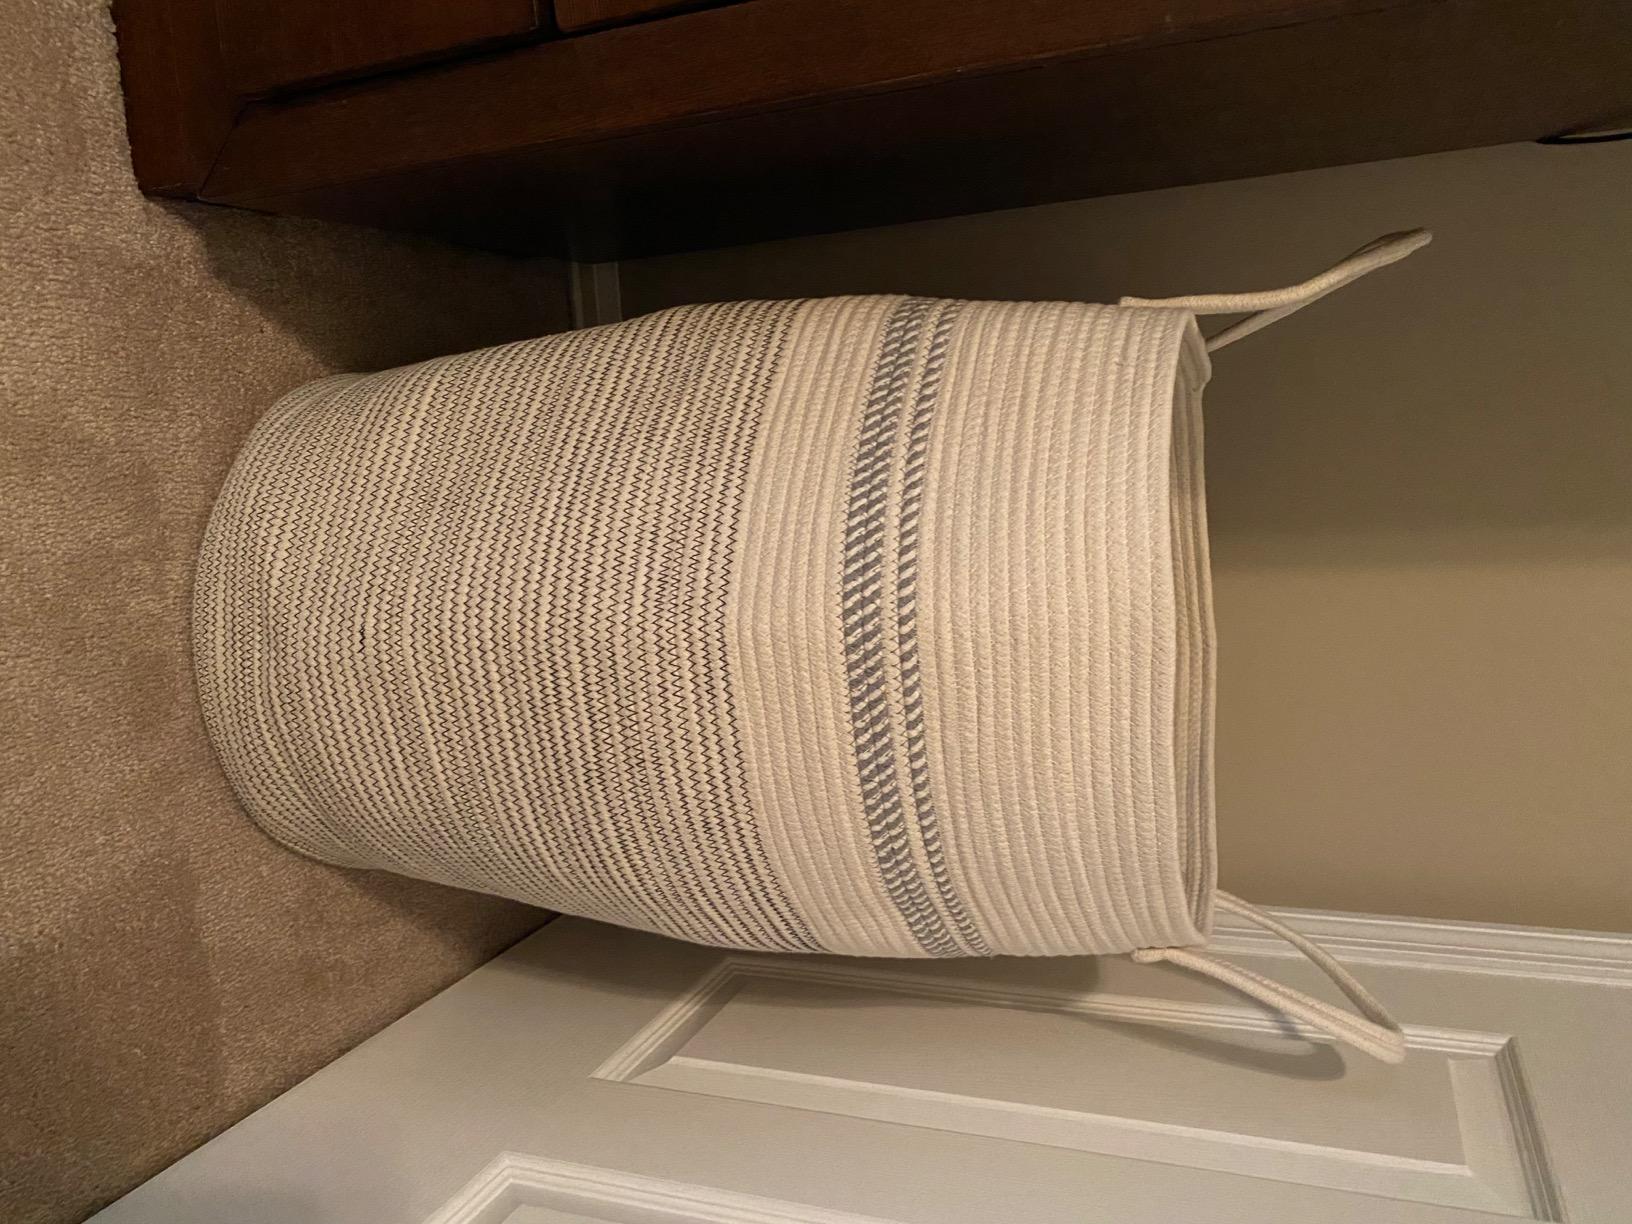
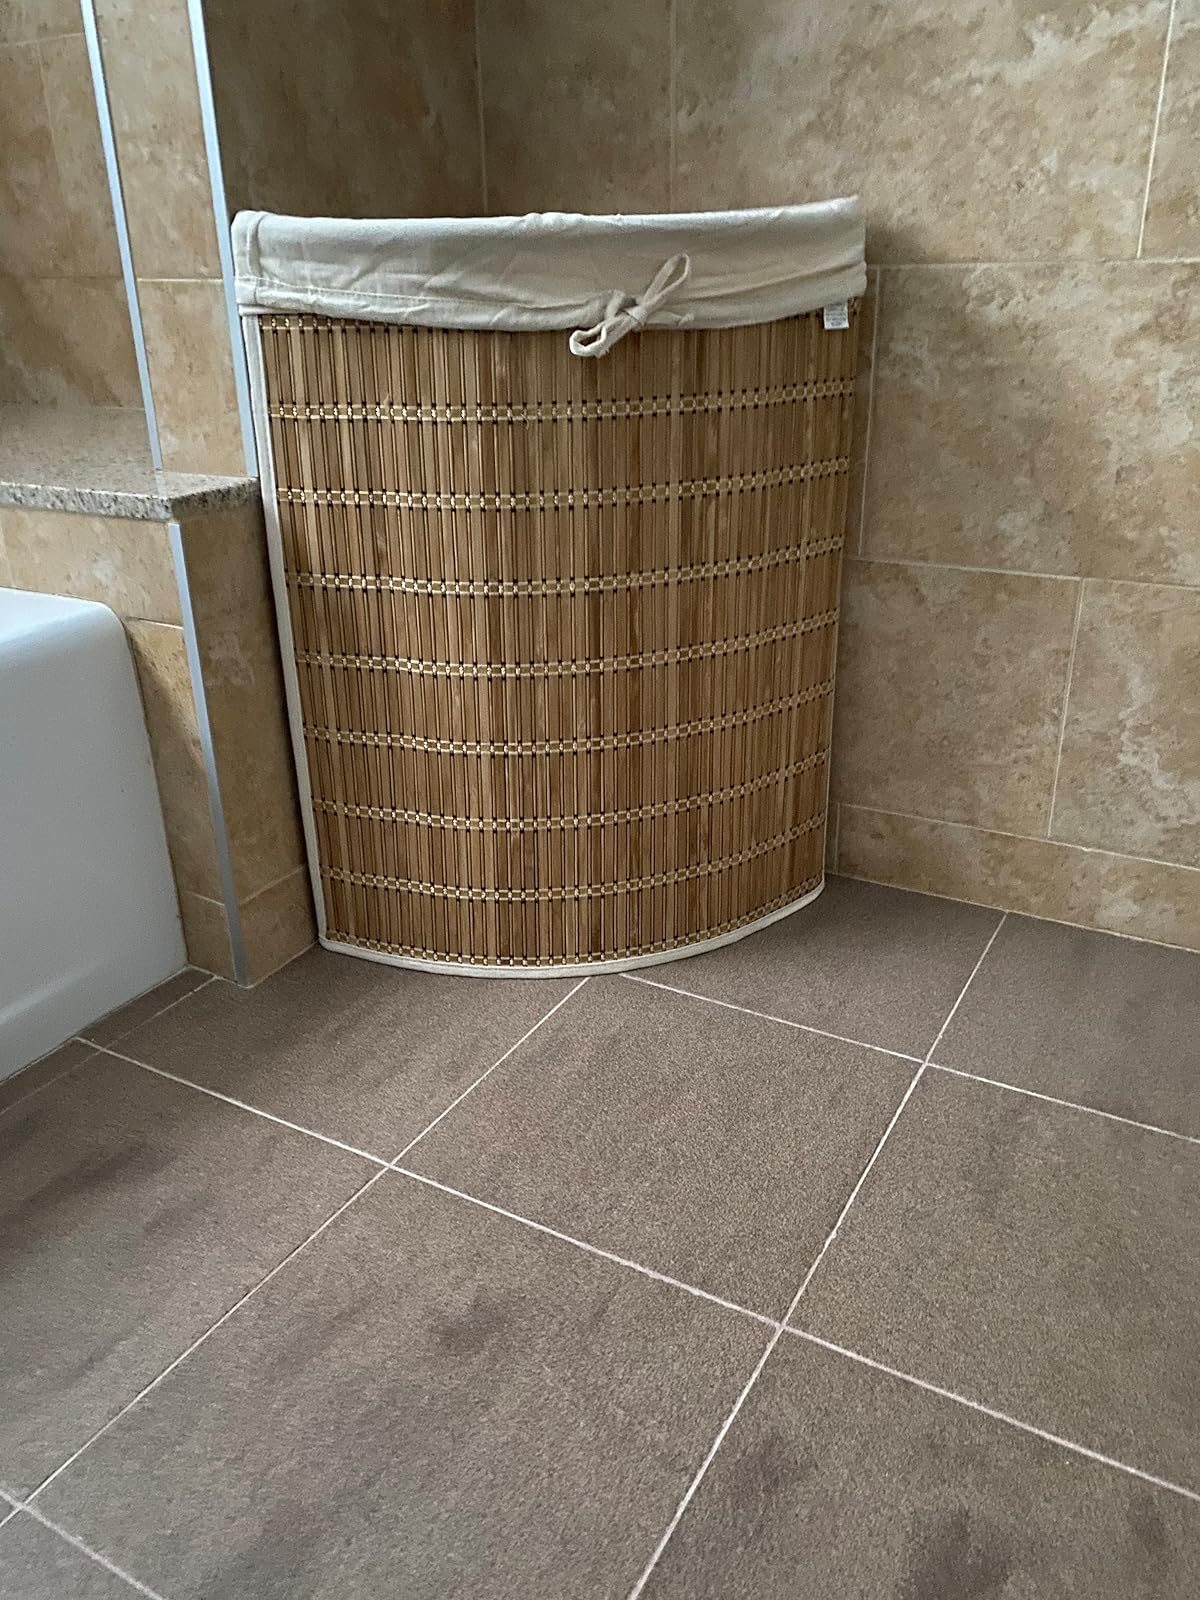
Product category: items_hamper
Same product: no